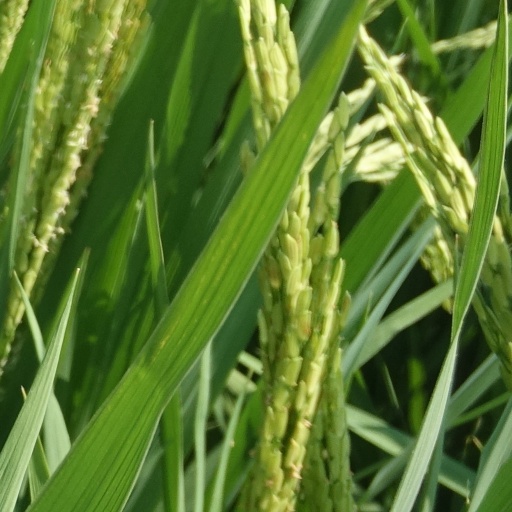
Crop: rice